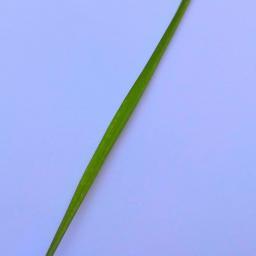
Label: Rice___Healthy